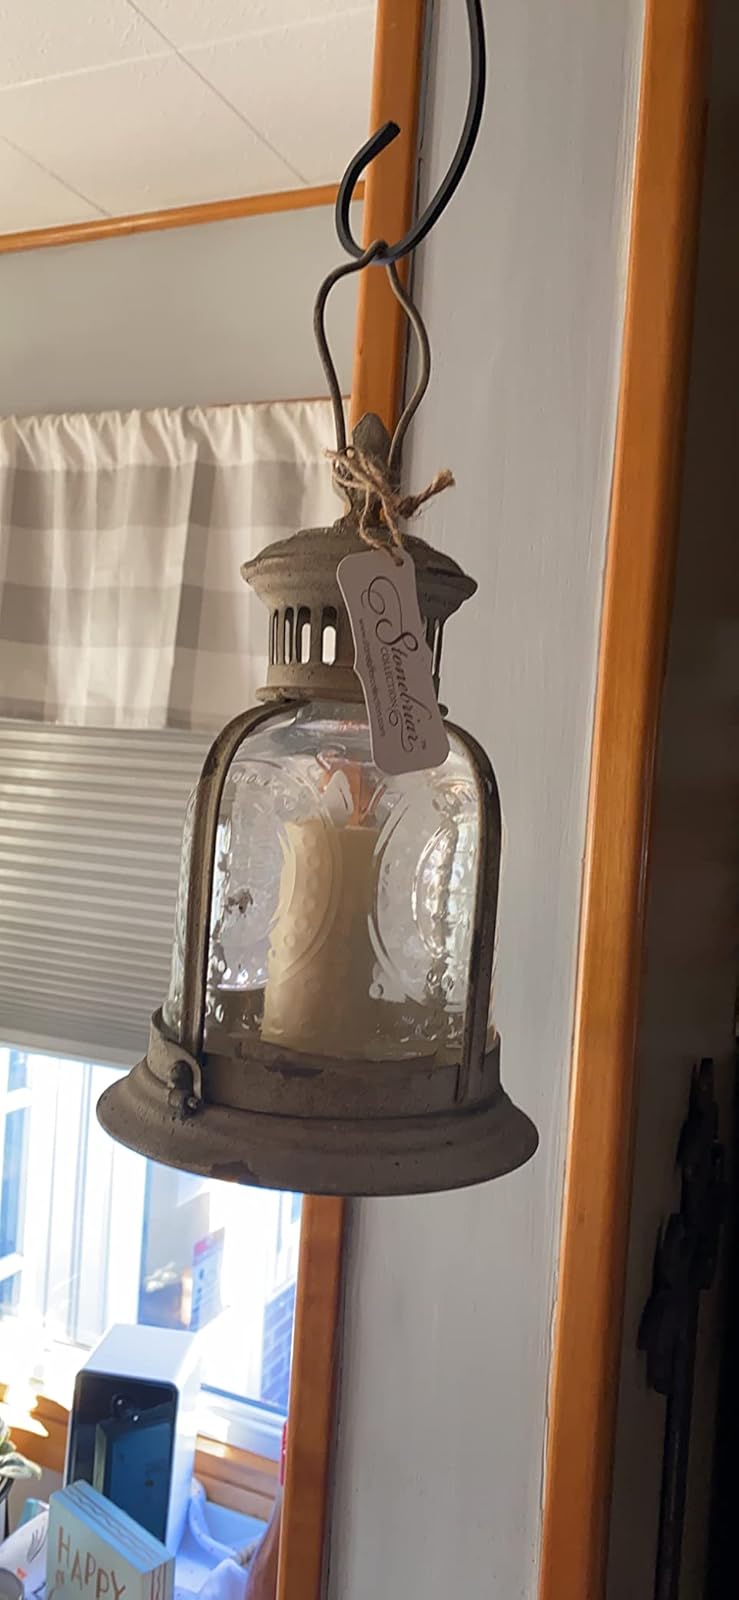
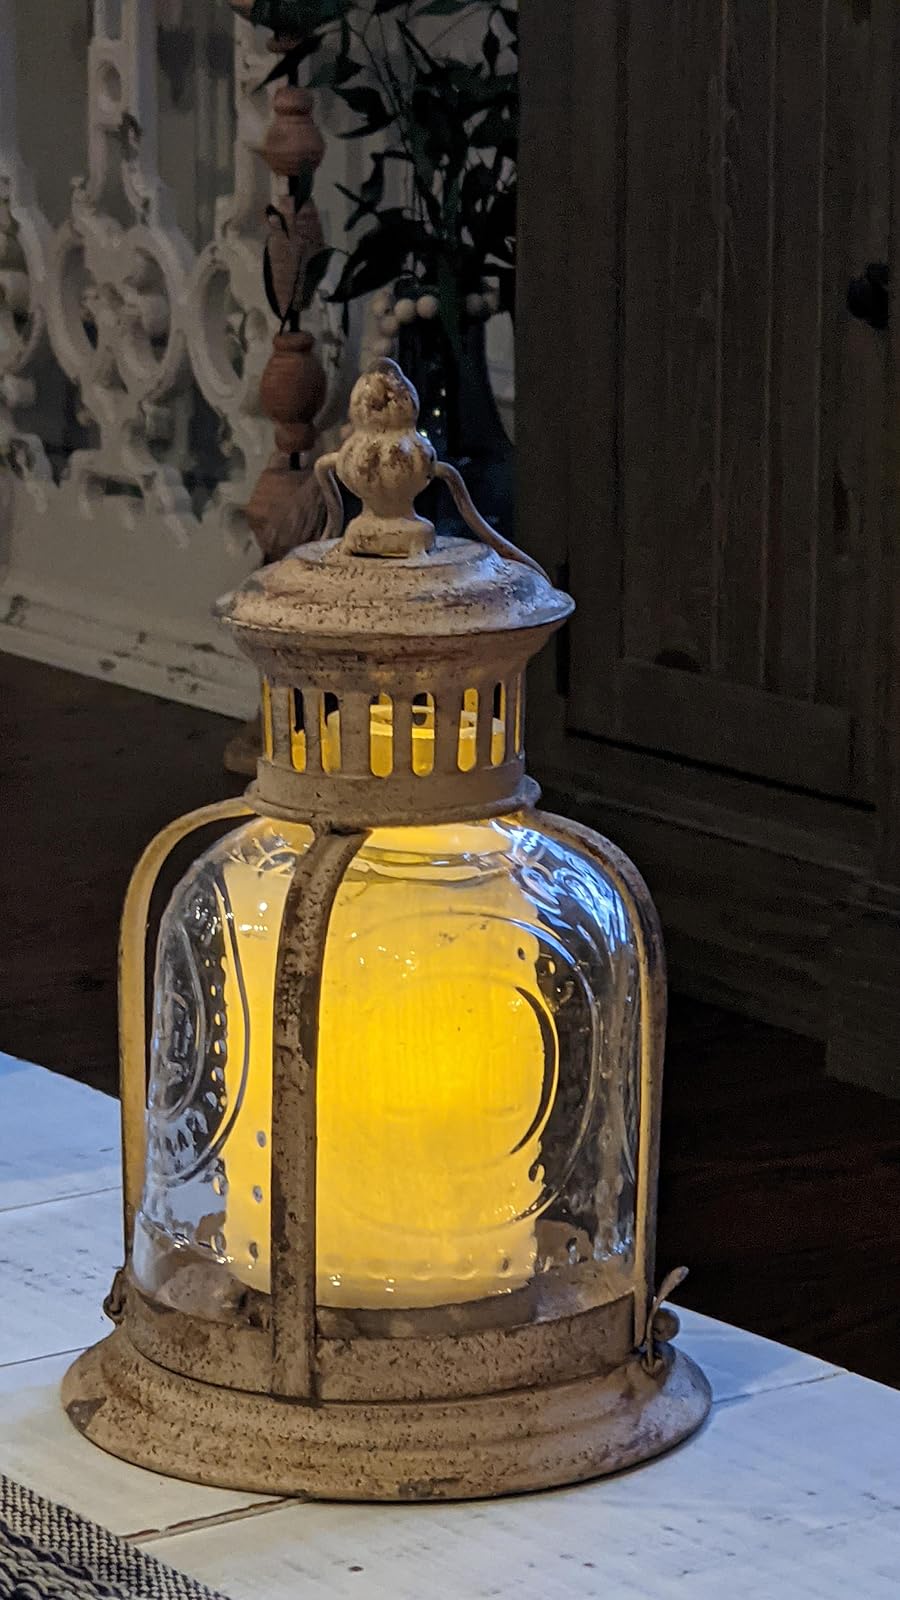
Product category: lantern
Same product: yes